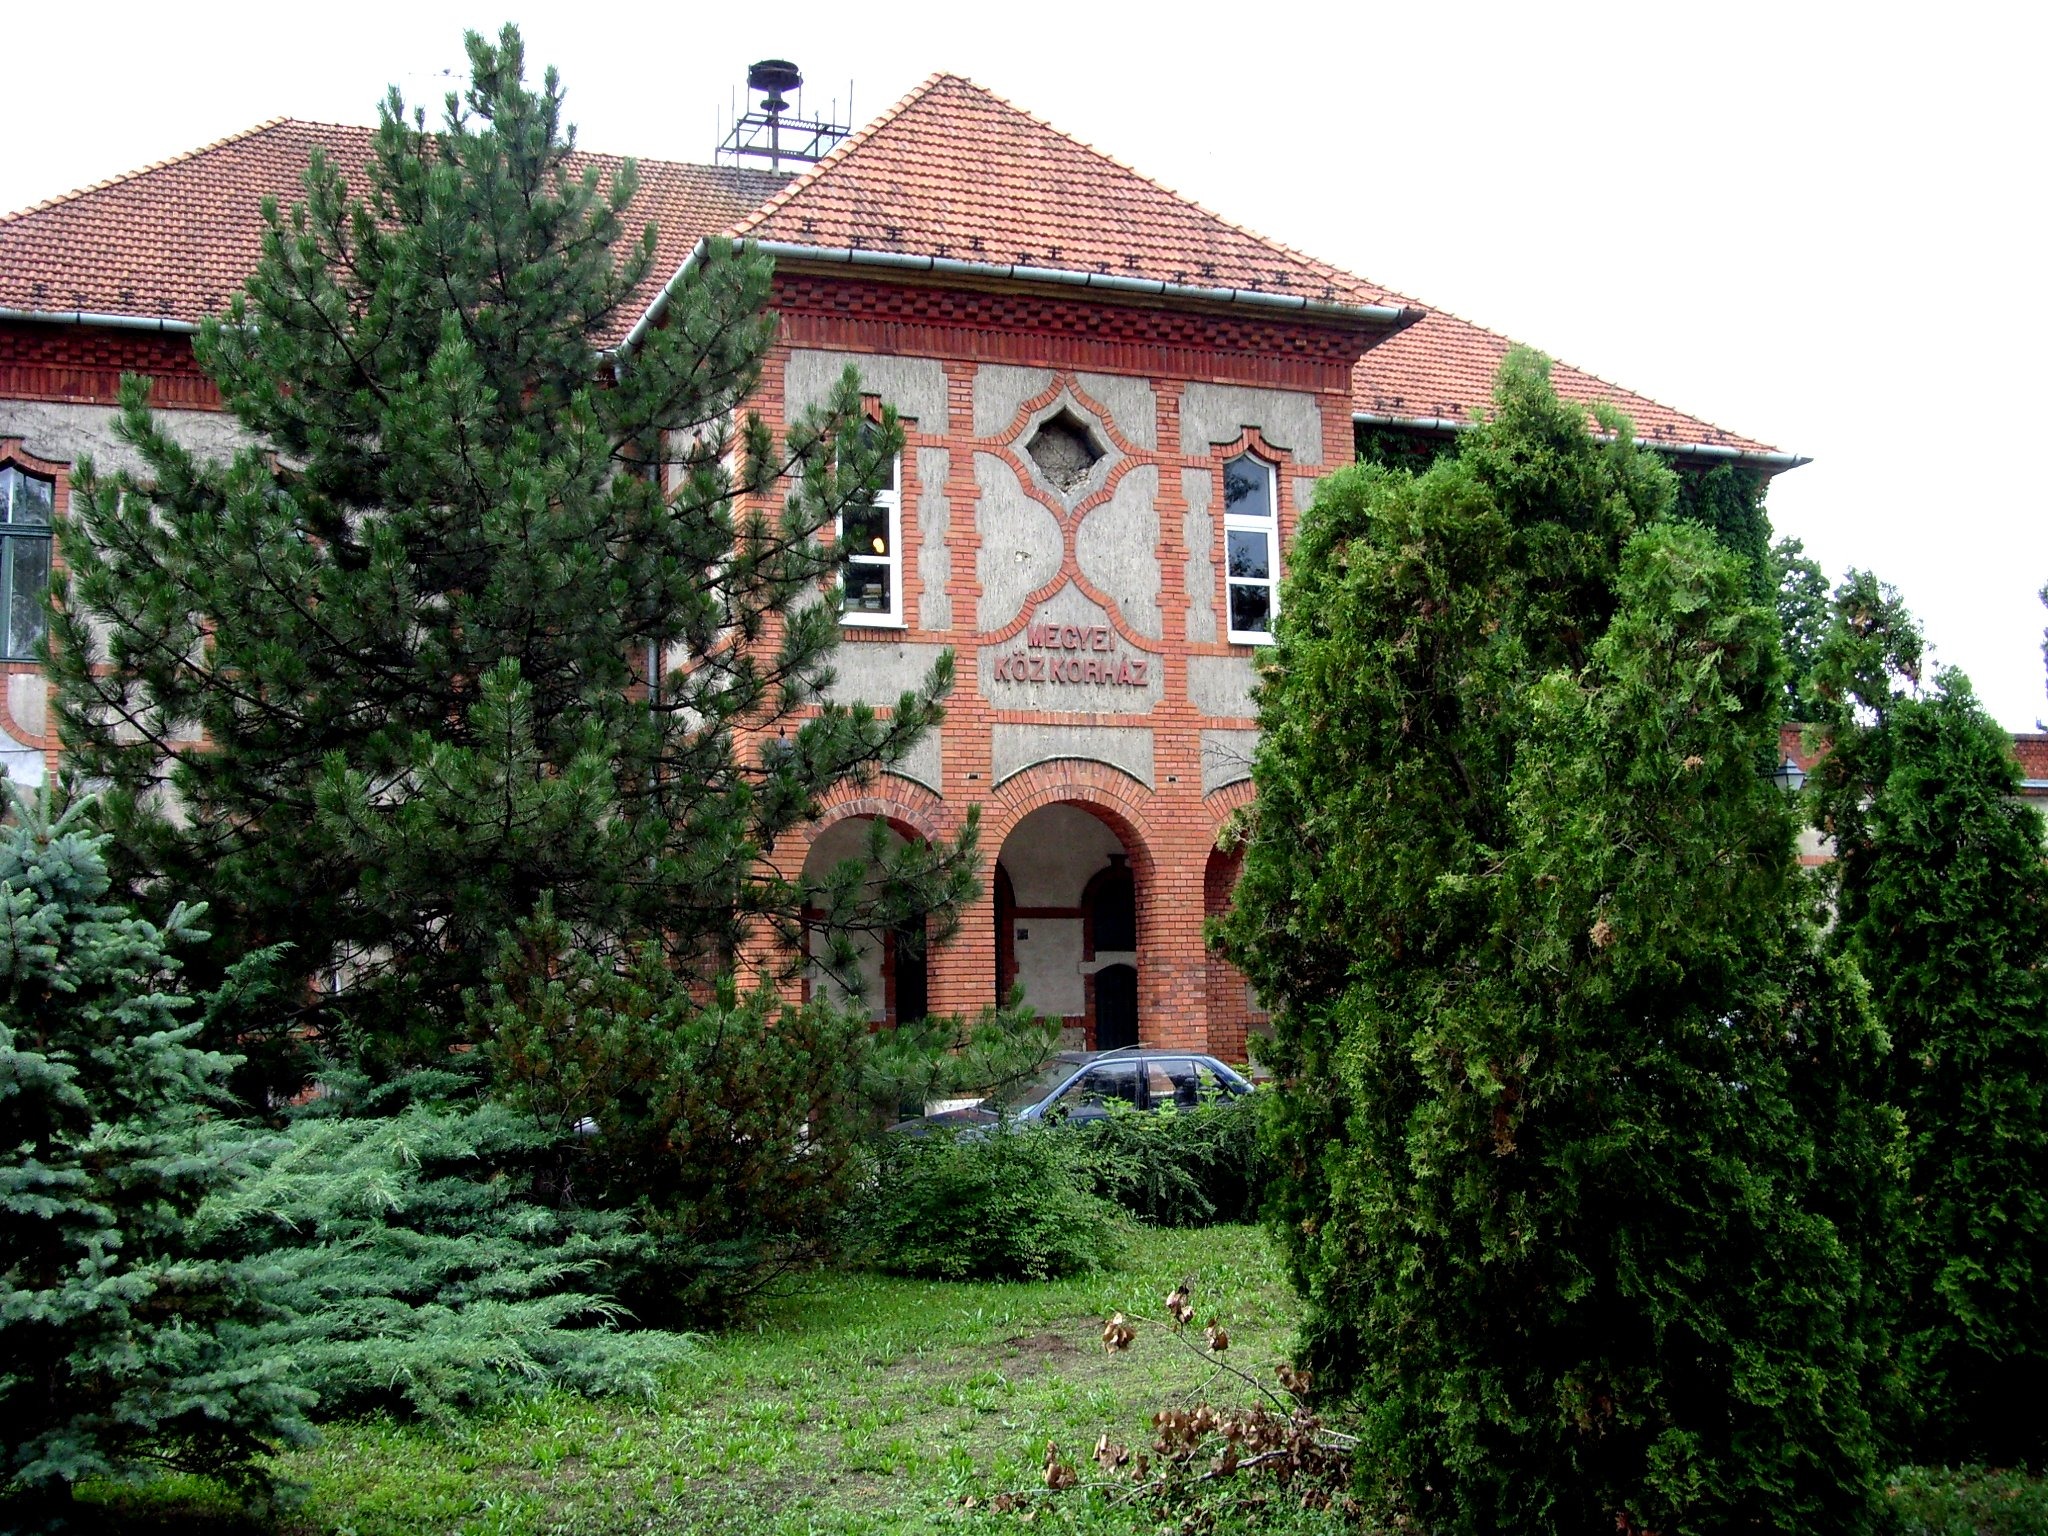
tree, mansion, house, building, old, home, village, cottage, facade, property, chapel, garden, place of worship, monastery, shrine, hospital, estate